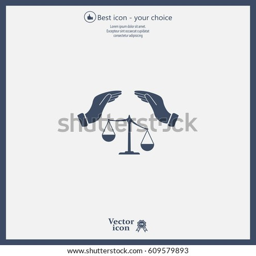
illustration of hands protecting or giving an unbalanced weight scale